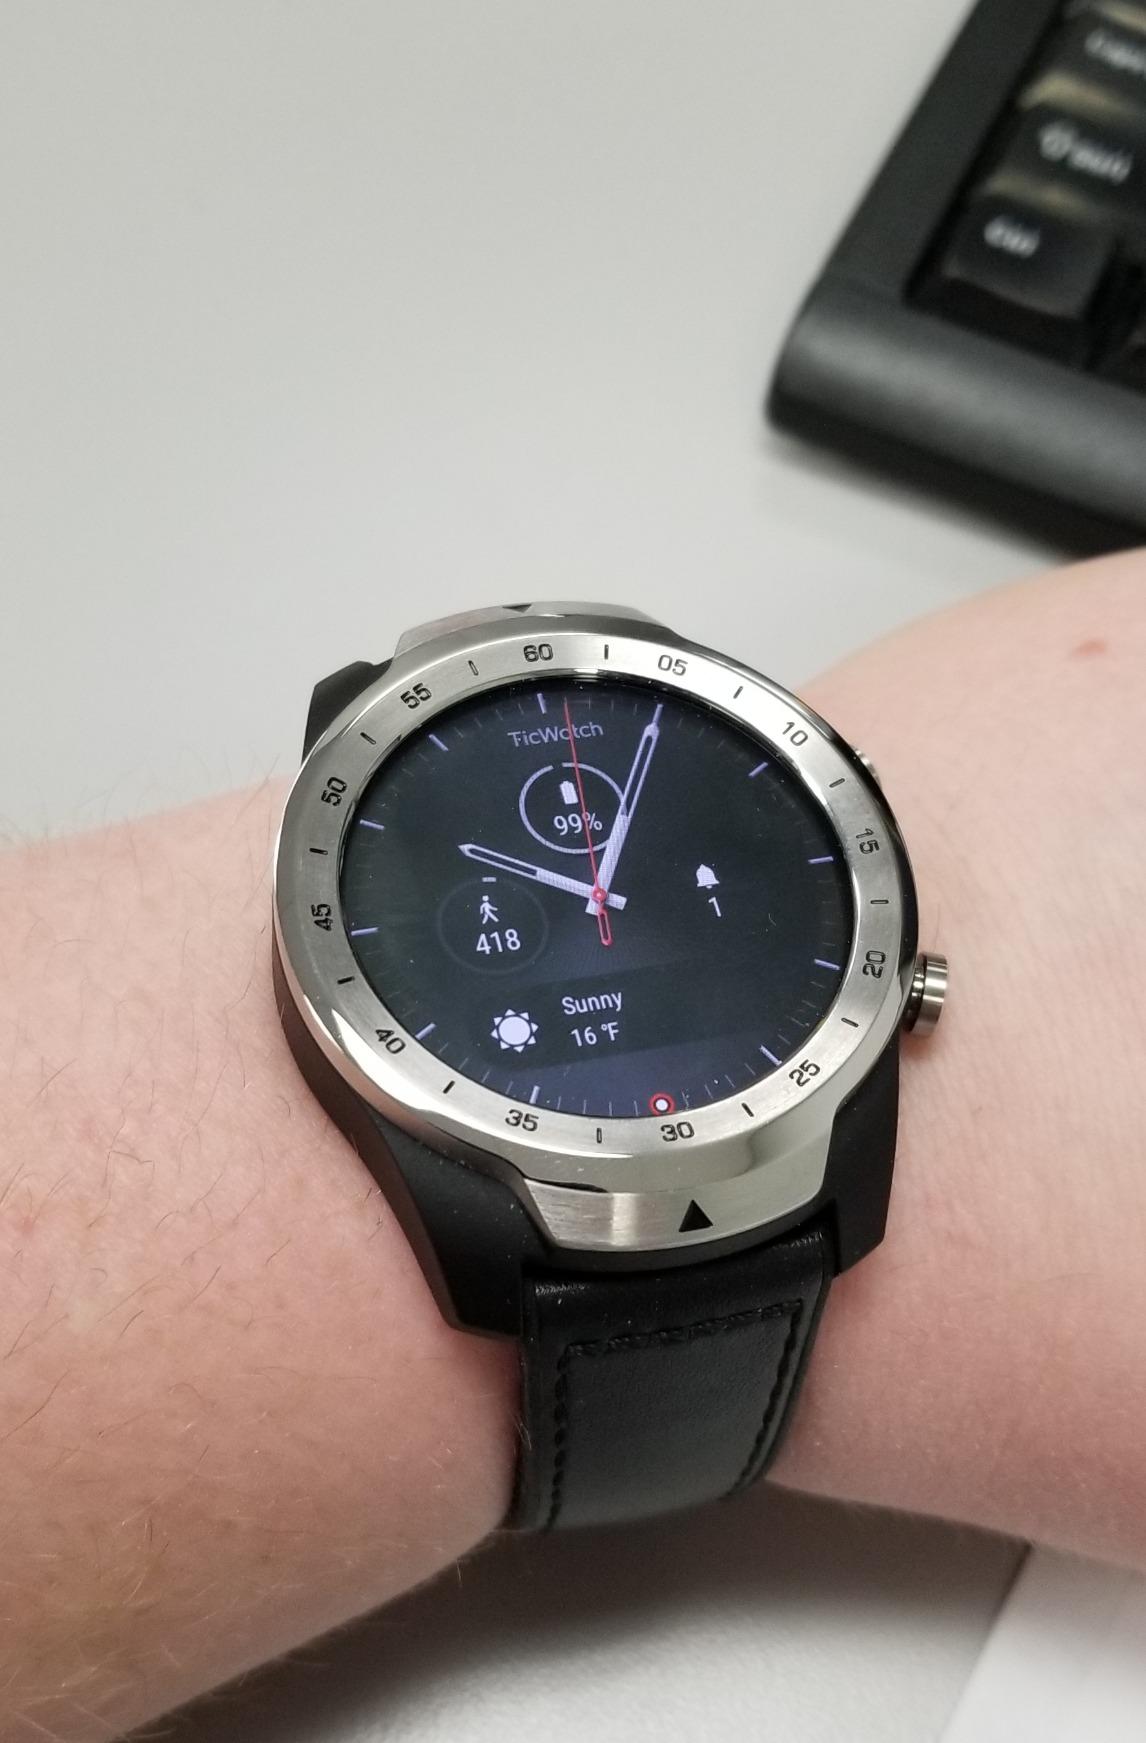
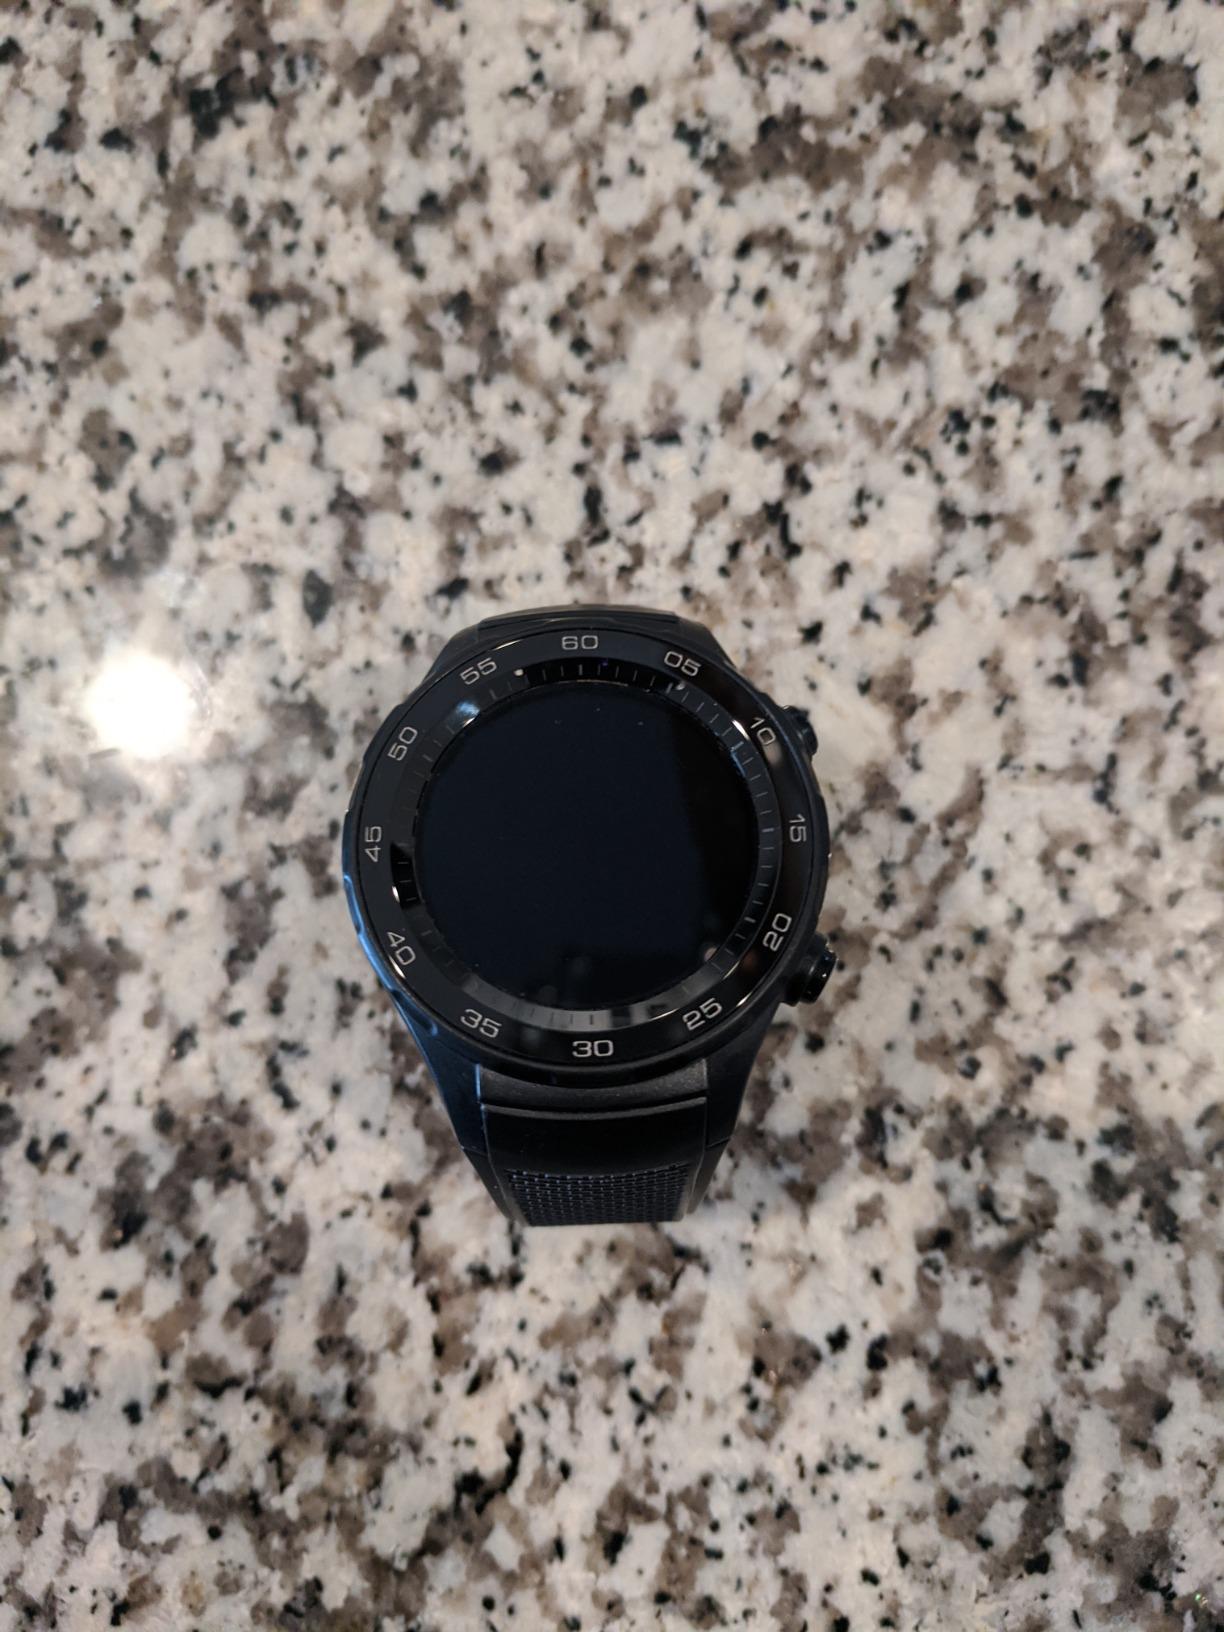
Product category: smartwatch
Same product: no